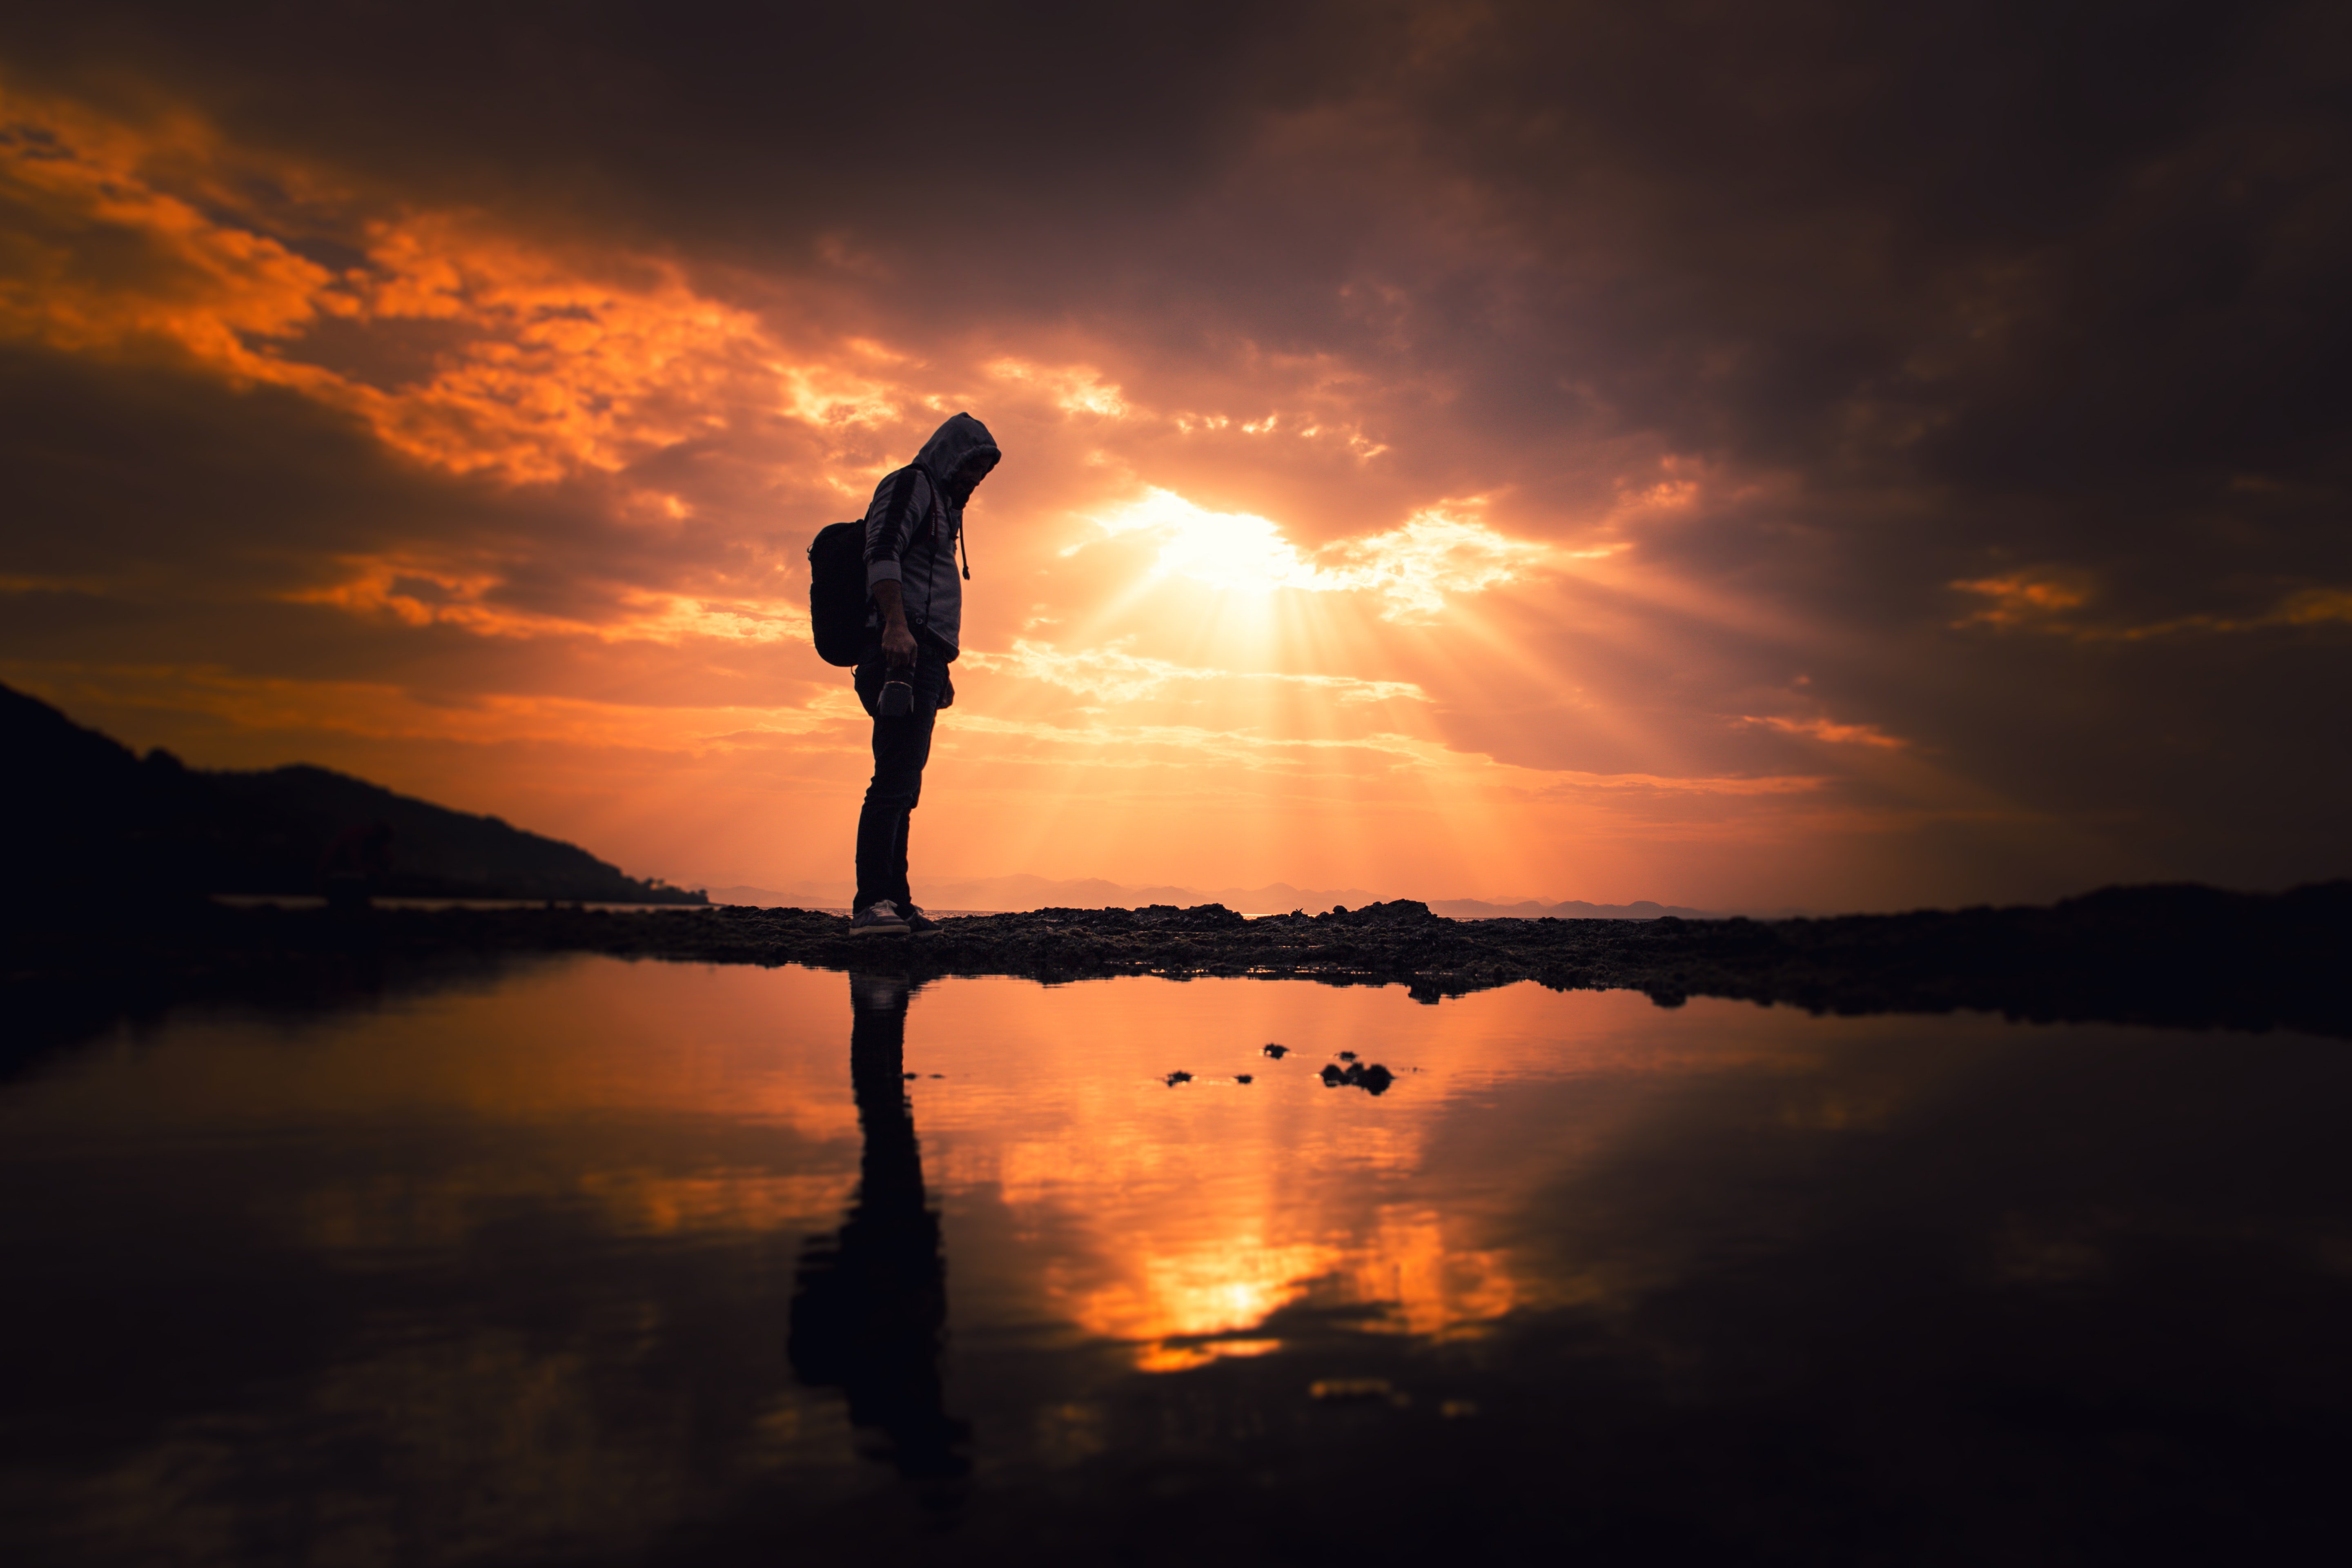
sky, reflection, sunset, water, nature, cloud, horizon, natural landscape, calm, evening, sunrise, morning, lake, orange, dusk, sun, loch, heat, tree, atmosphere, afterglow, backlighting, photography, sunlight, river, landscape, sea, wood, happy, sound, reservoir, dawn, meteorological phenomenon, silhouette